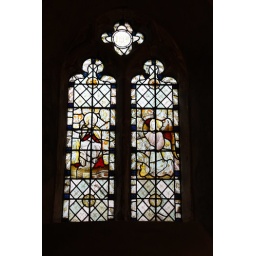
15th century stained glass window in the south aisle. Annunciation. (Restored in the 19th century.)